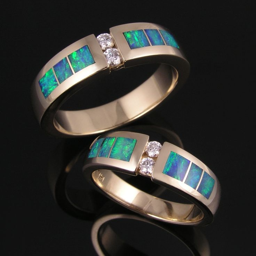
the more opal i see the more in love with them i am !